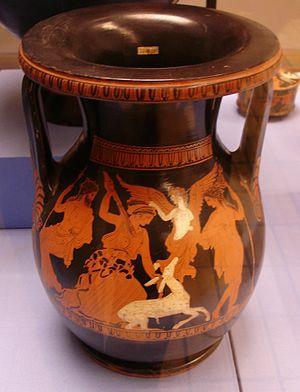
Artémis chassant un cerf, entourée de Zeus (gauche), Niké (la Victoire, couronnant la scène) et Apollon (droite). La déesse se sert d'une torche pour lance, la torche rappelant son rôle de porteuse de lumière. Péliké attique à figures rouges. Trouvé à S. Agata dei Goti (Campanie, Italie du Sud).
Saticula est le nom d'une ancienne cité samnite, qui faisait partie de la Confédération des cités samnites.